Kummersdorf

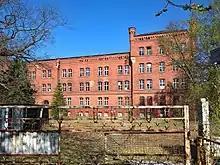
Barracks ruins in Kummersdorf Gut in Brandenburg

Kummersdorf is the name of an estate near Luckenwalde, around 25 km south of Berlin, in the Brandenburg region of Germany. Until 1945 Kummersdorf hosted the weapon office of the German Army which ran a development centre for future weapons as well as an artillery range.